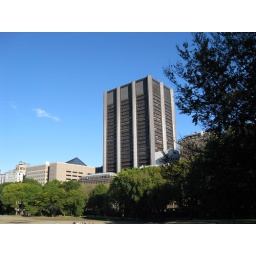
The sky was stunningly blue today. My lab is in the brown/bronze/black building.